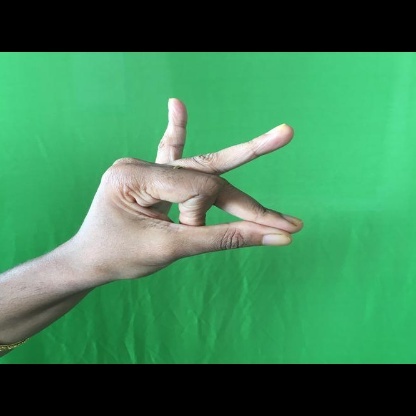
Mudra: Bramaram